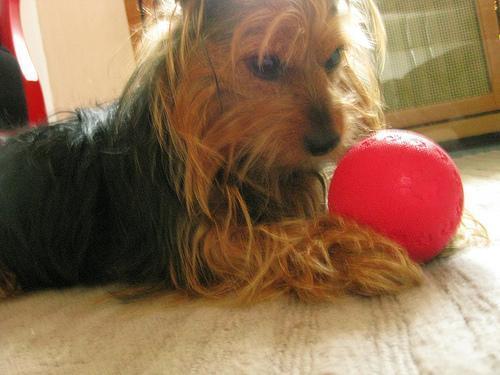
Australian_terrier